Buddhist Digital Resource Center

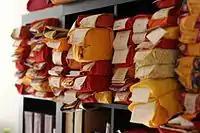
Traditional Tibetan Texts

In the early 1960s, while working on his PhD at the University of Washington, E. Gene Smith studied with the Venerable Dezhung Rinpoche. In 1964, Dezhung Rinpoche encouraged Smith to move to India in order to seek out and study Tibetan books more directly. He gave Smith letters of introduction to show to the lamas living among the Tibetan diaspora.